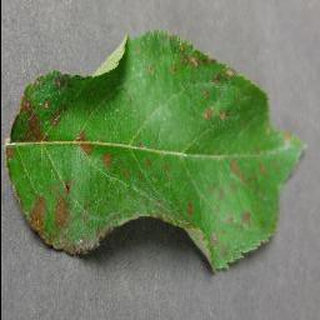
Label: apple_cedar_apple_rust